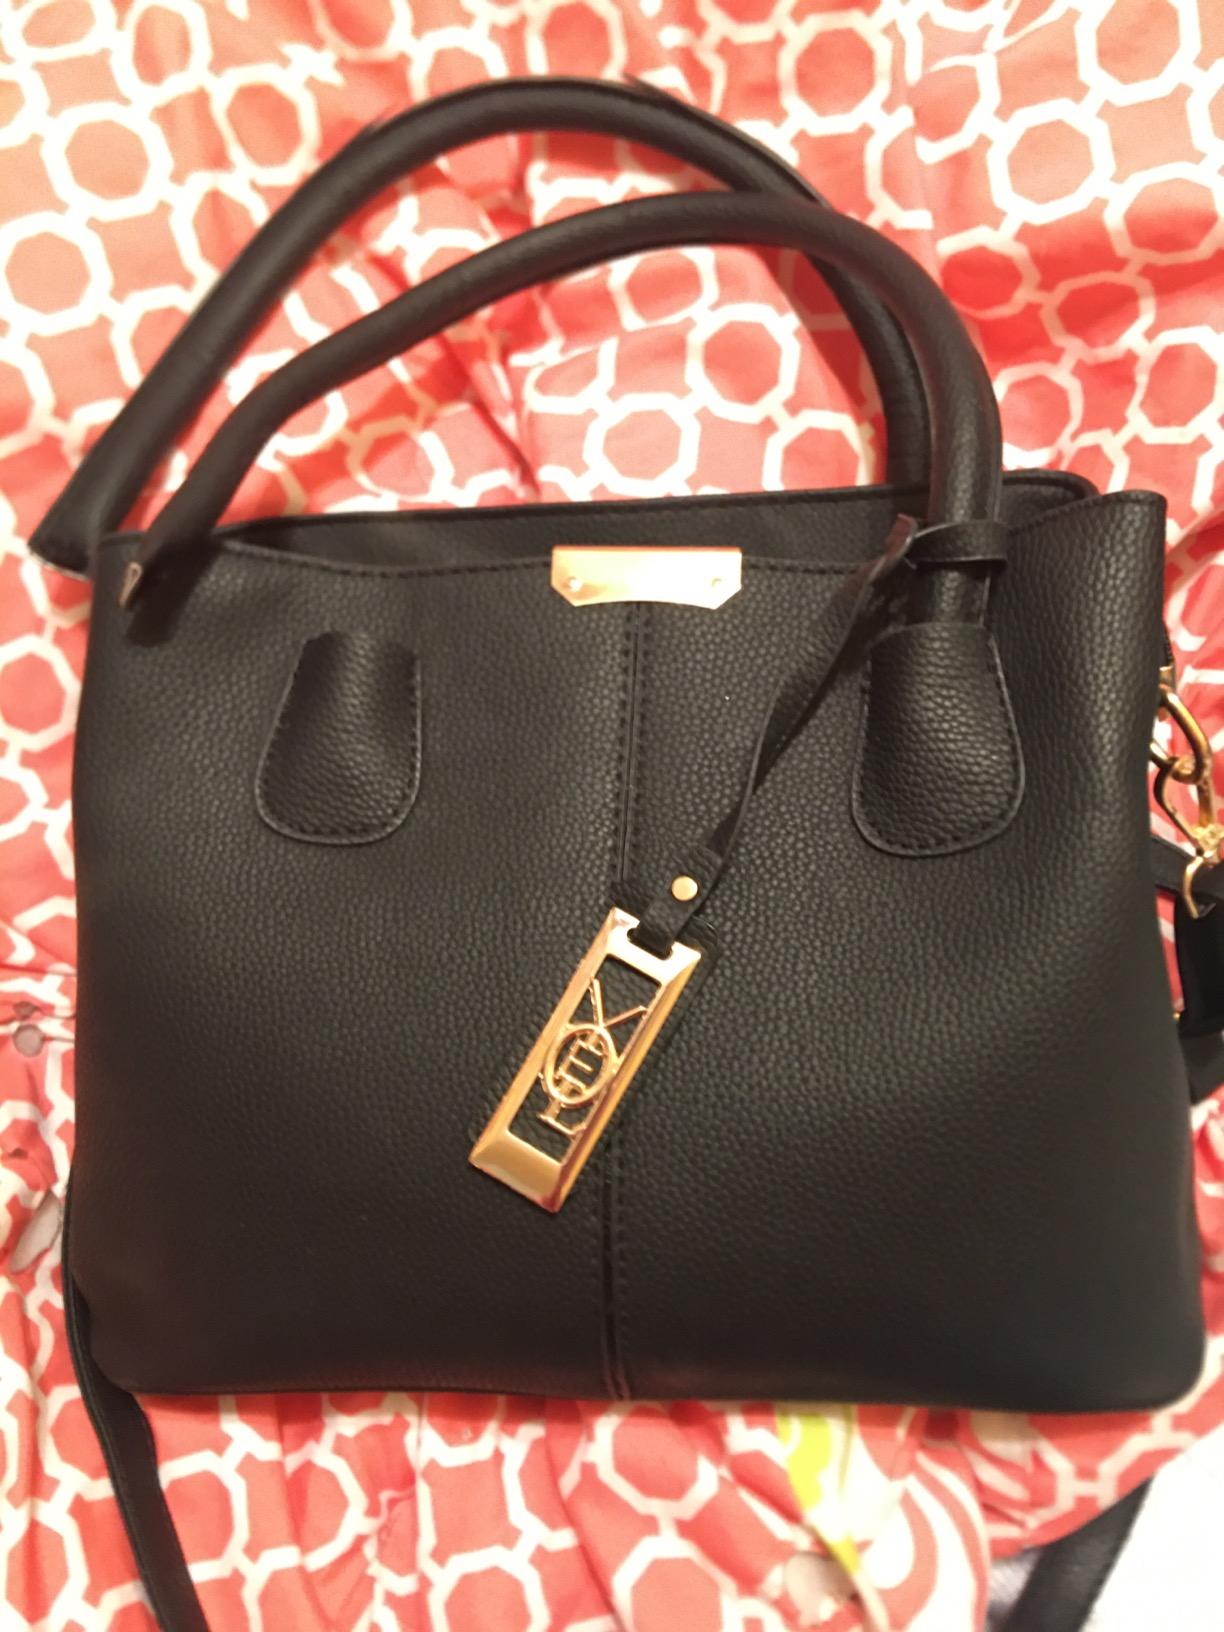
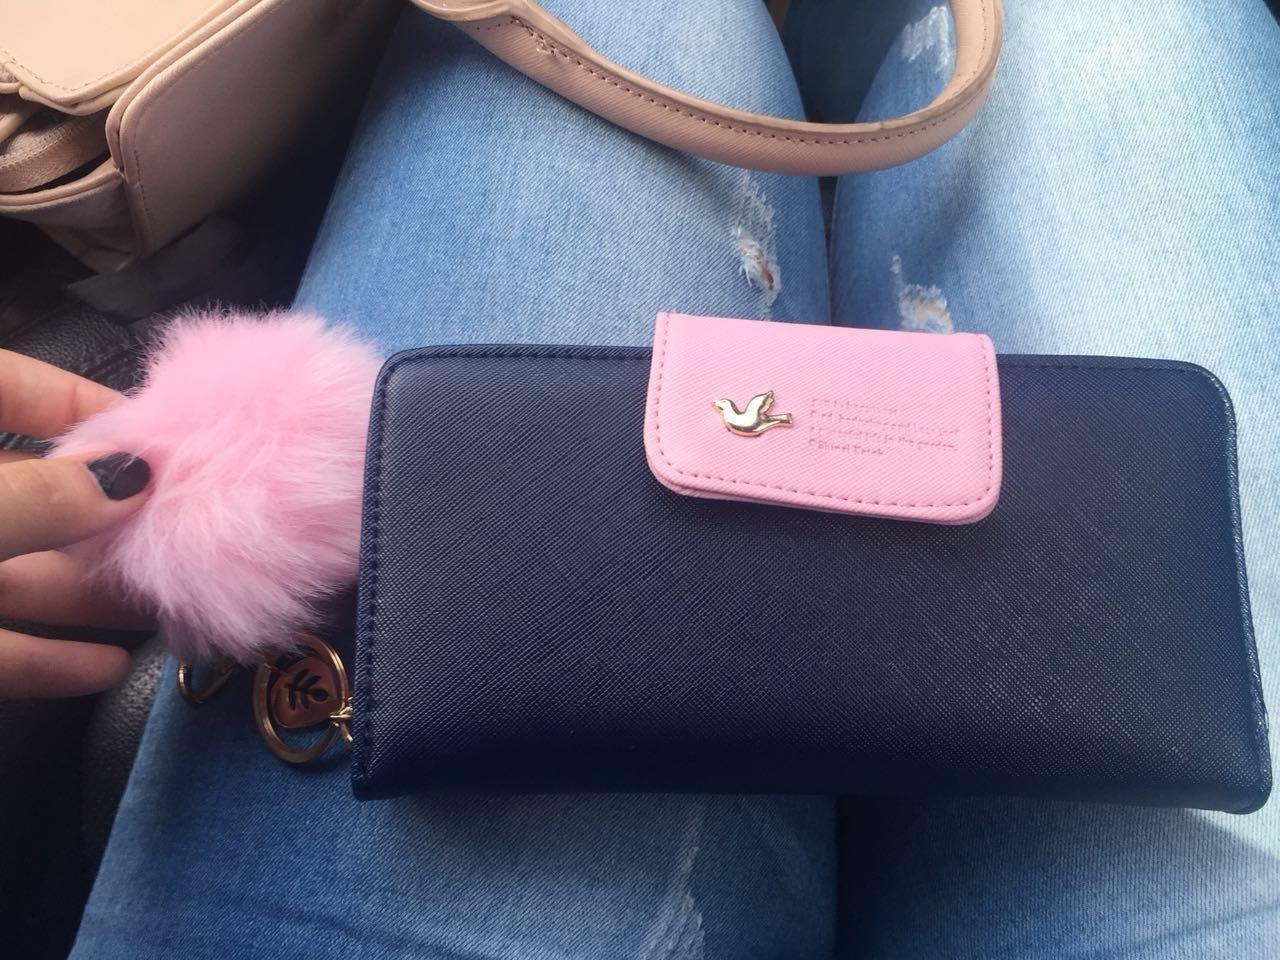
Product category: accessories_handbag
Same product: no